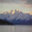
Label: mountain